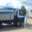
Label: truck